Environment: real
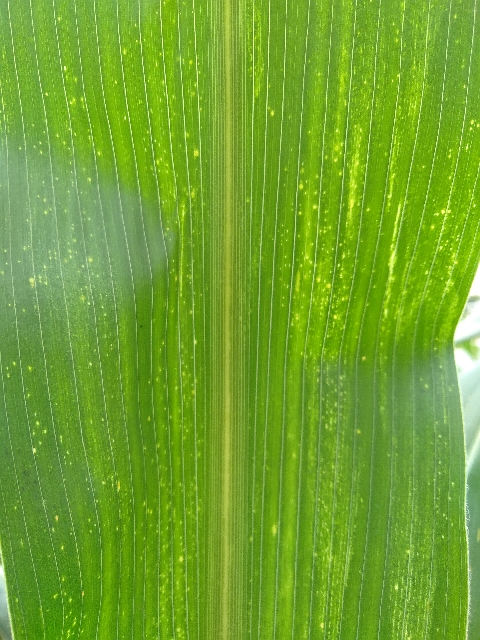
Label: lethal_necrosis